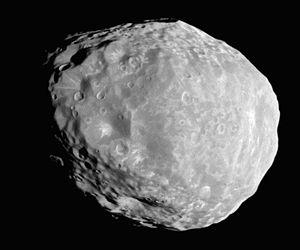
Dans le Système solaire, 184 satellites naturels ont été mises en évidence comme orbitant autour d'une planète ou d'une planète naine. On en dénombre près de 345 autour de planètes mineures et des découvertes sont annoncées régulièrement. Parmi ces satellites, seuls 19 ont une masse suffisante pour avoir acquis une forme sphéroïdale sous l'effet de leur propre gravité.